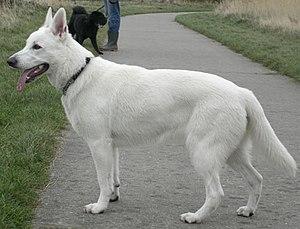
Le berger allemand est une race de chiens tirant son nom de son pays d'origine, l'Allemagne, où elle est apparue à la fin du XIXᵉ siècle.